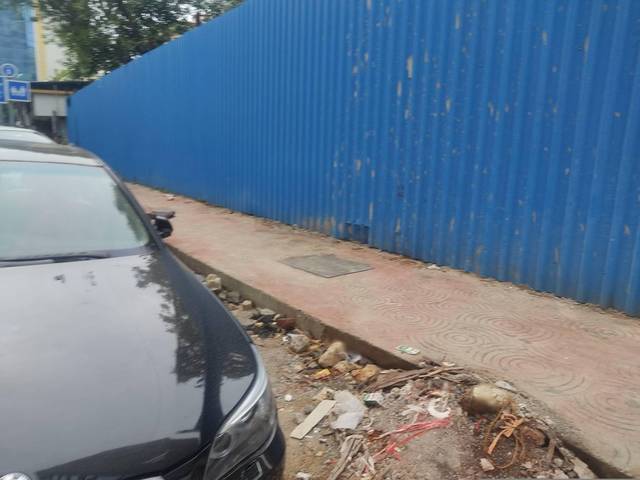
Region: India
Coordinates: 19.066, 72.837